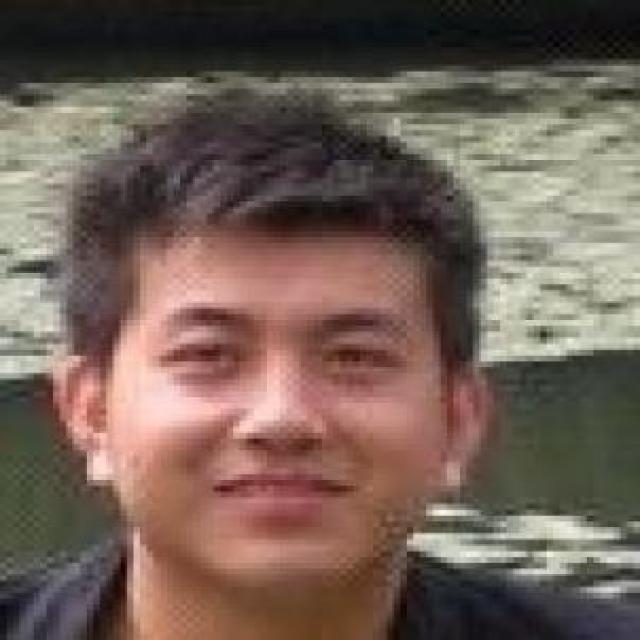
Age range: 21-44